History of Los Angeles

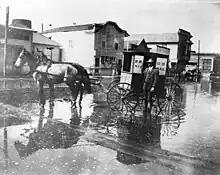
Los Angeles River flooding in 1903

In 1876 the Newhall railroad tunnel located north of Los Angeles between the town of San Fernando and Lyons Station Stagecoach Stop (now Newhall) was completed, providing the final link from San Francisco to Los Angeles for the railroad. The took a year and a half to complete. More than 1,500 mostly Chinese laborers took part in the tunnel construction, which began at the south end of the mountain on March 22, 1875. Many of them had prior experience working on Southern Pacific's located tunnels in the Tehachapi Pass. Due to the sandstone composition of the mountain that was saturated with water and oil, frequent cave-ins occurred and the bore had to be constantly shored up by timbers during excavation. The initial location for the north end of the tunnel near Newhall was abandoned due to this. The north end of the tunnel excavation commenced in June 1875. Water was a constant problem during construction and pumps were utilized to keep the tunnel from flooding. Workers digging from both the north and south ends of the tunnel came face to face on July 14, 1876. The bores from each end were only a half inch out of line with dimensions of high, wide at the bottom and over at the shoulders. Track was laid in place soon after the tunnel dig was completed and the first train passed through on August 12, 1876. On September 4, Charles Crocker notified Southern Pacific that the track had been completed on the route between San Francisco and Los Angeles.